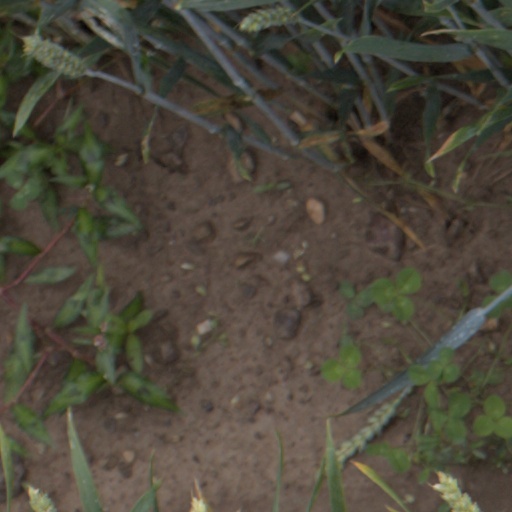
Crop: wheat